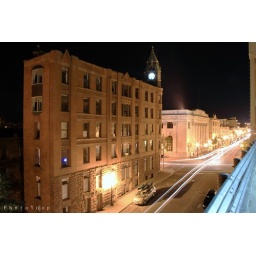
Downtown clock tower in Marquette.August 27th, 2010